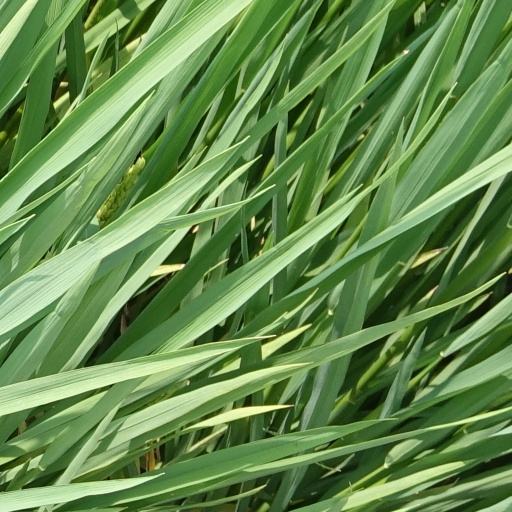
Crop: rice